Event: Nepal Earthquake
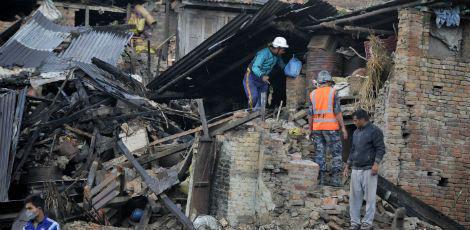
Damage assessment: damage